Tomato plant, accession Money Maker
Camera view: vertical (180 deg); turntable rotation: 120 degrees
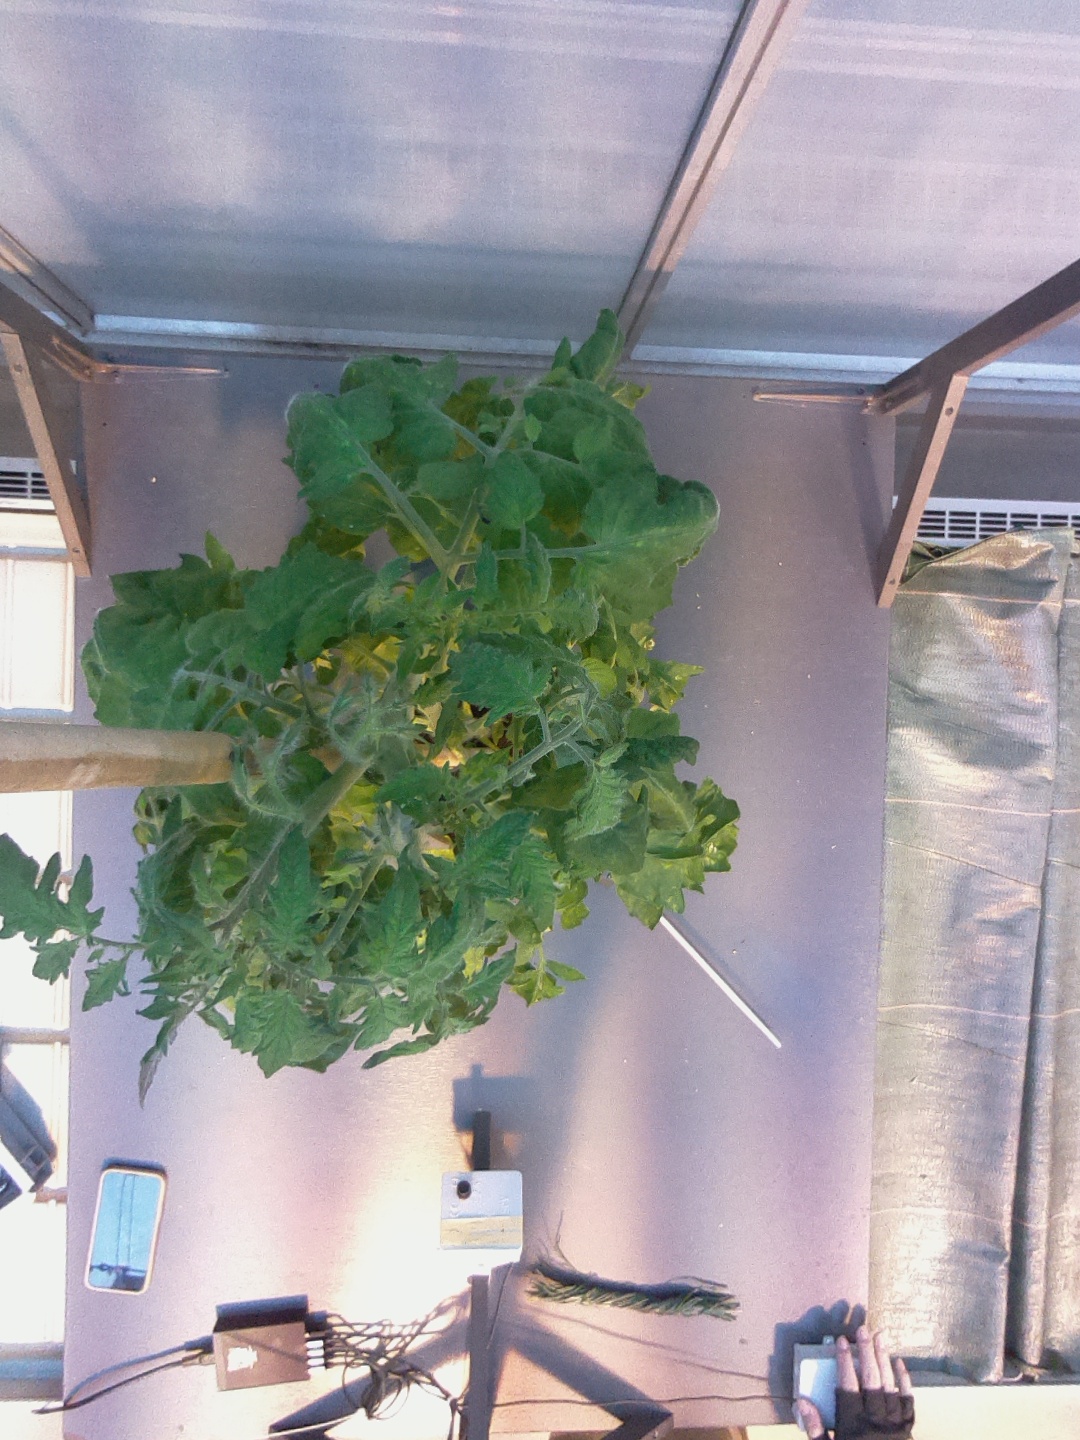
BBCH growth stage 70: Fruits at the main stem or branches visibles